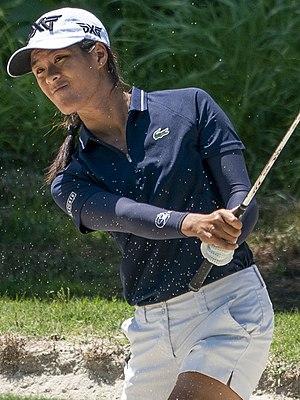
Céline Boutier, née le 10 novembre 1993 à Clamart, est une golfeuse française évoluant sur le circuit américain. Elle a remporté 3 tournois professionnels dont 2 sur le tour européen et 1 sur le circuit américain, ainsi que la Solheim cup 2019 avec l'équipe européenne. Son meilleur classement au niveau mondial est 45ème en mars 2020.